Pockau-Lengefeld–Neuhausen railway

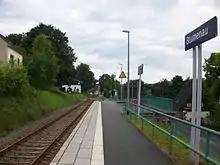
Blumenau station (2016)

"Nennigmühle" halt ("Haltepunkt", meaning a station without any points) was opened on 1 September 1877. In addition to the small, wooden entrance building, the station has had an open access since 1912. Until about 1945, the innkeeper of the nearby hotel handled ticket sales and general freight as an agent.